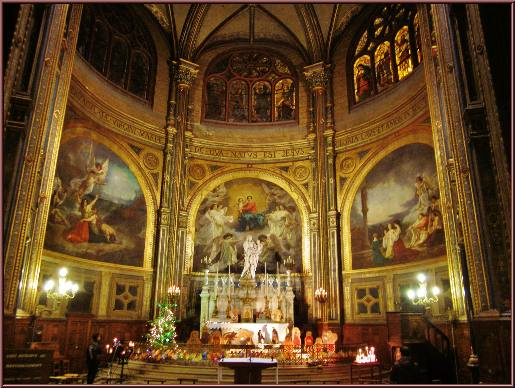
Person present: No